Youth of Magdalensberg

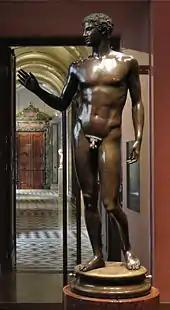
The Youth of Magdalensberg in the Kunsthistorisches Museum, Vienna

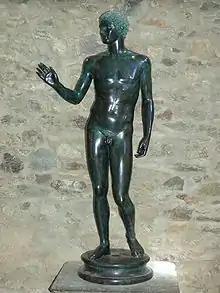
Copy in the collection of the Landesmuseum Kärnten at Magdalensberg

The Youth of Magdalensberg was an ancient Roman bronze statue dating to the first century BC, missing since approximately 1810 and now presumed lost, that was discovered in 1502 at the Carinthian mountain Magdalensberg, once a major late Celtic and early Roman city of Noricum. It is known today primarily from a sixteenth-century cast now held at the Kunsthistorisches Museum, Vienna (Inventory # VI 1), which until 1986 was mistakenly regarded as the original.